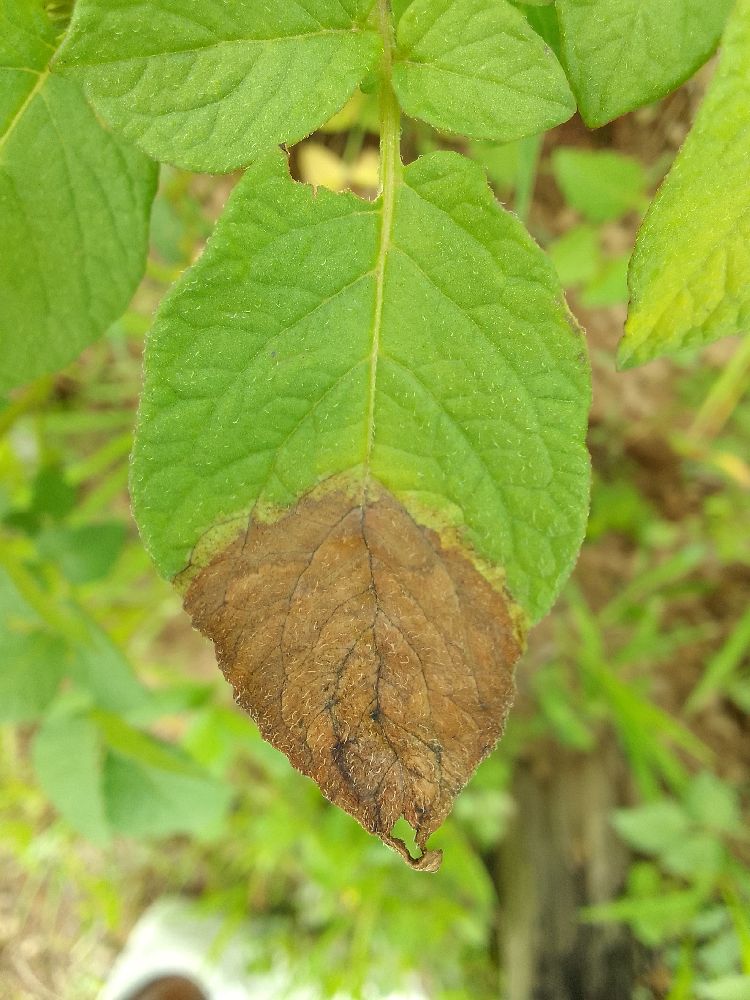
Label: Late blight